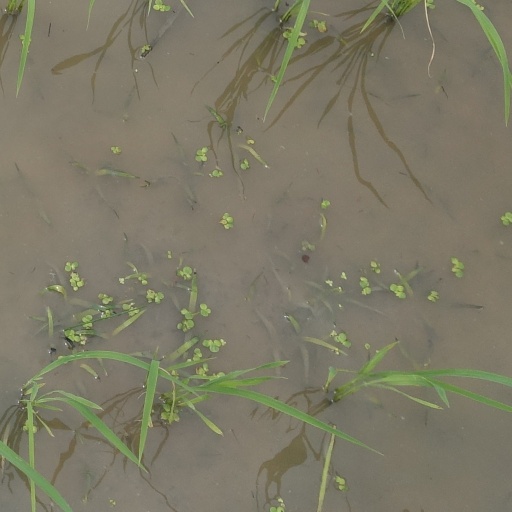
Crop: rice